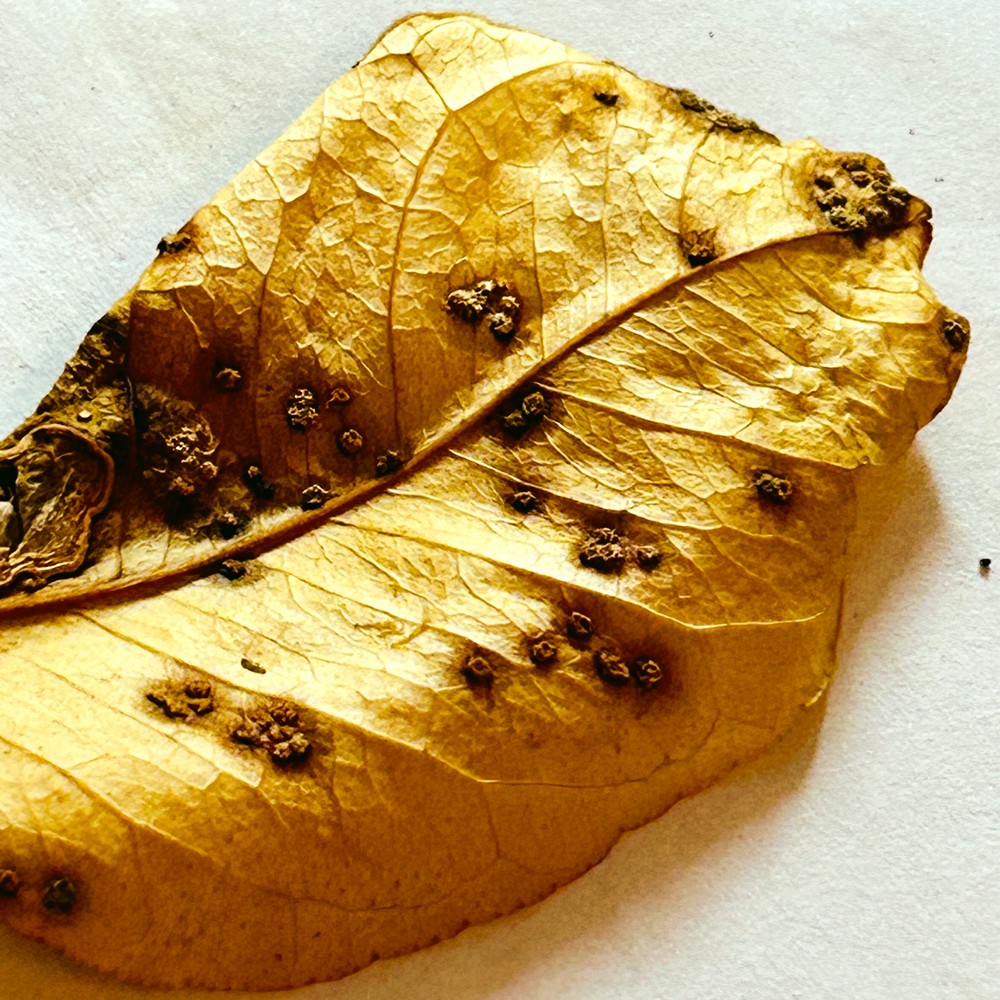
Label: Dry Leaf